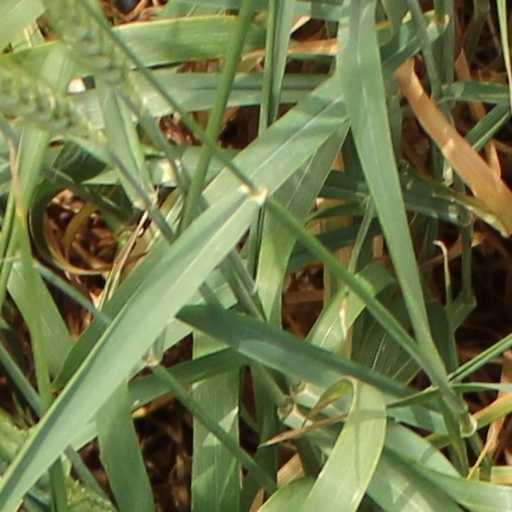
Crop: wheat